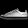
Label: Sneaker